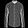
Label: Shirt